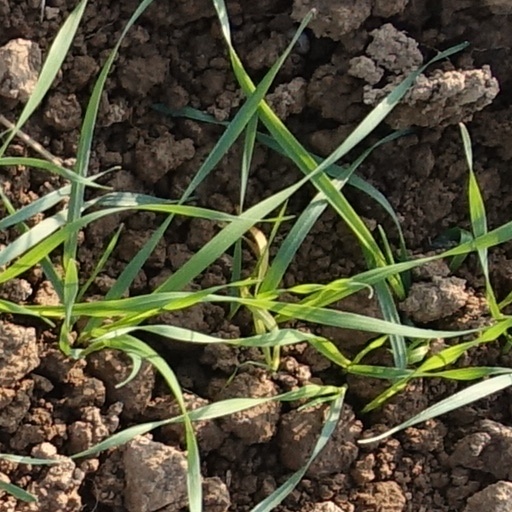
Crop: wheat